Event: Nepal Earthquake
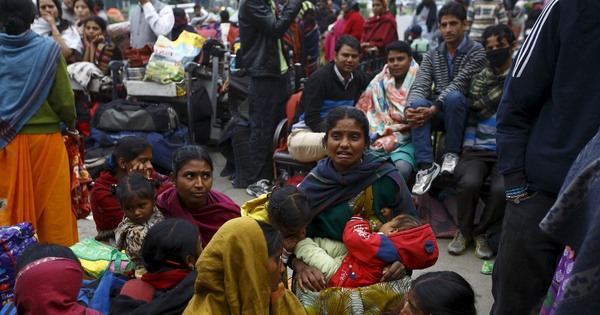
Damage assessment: damage